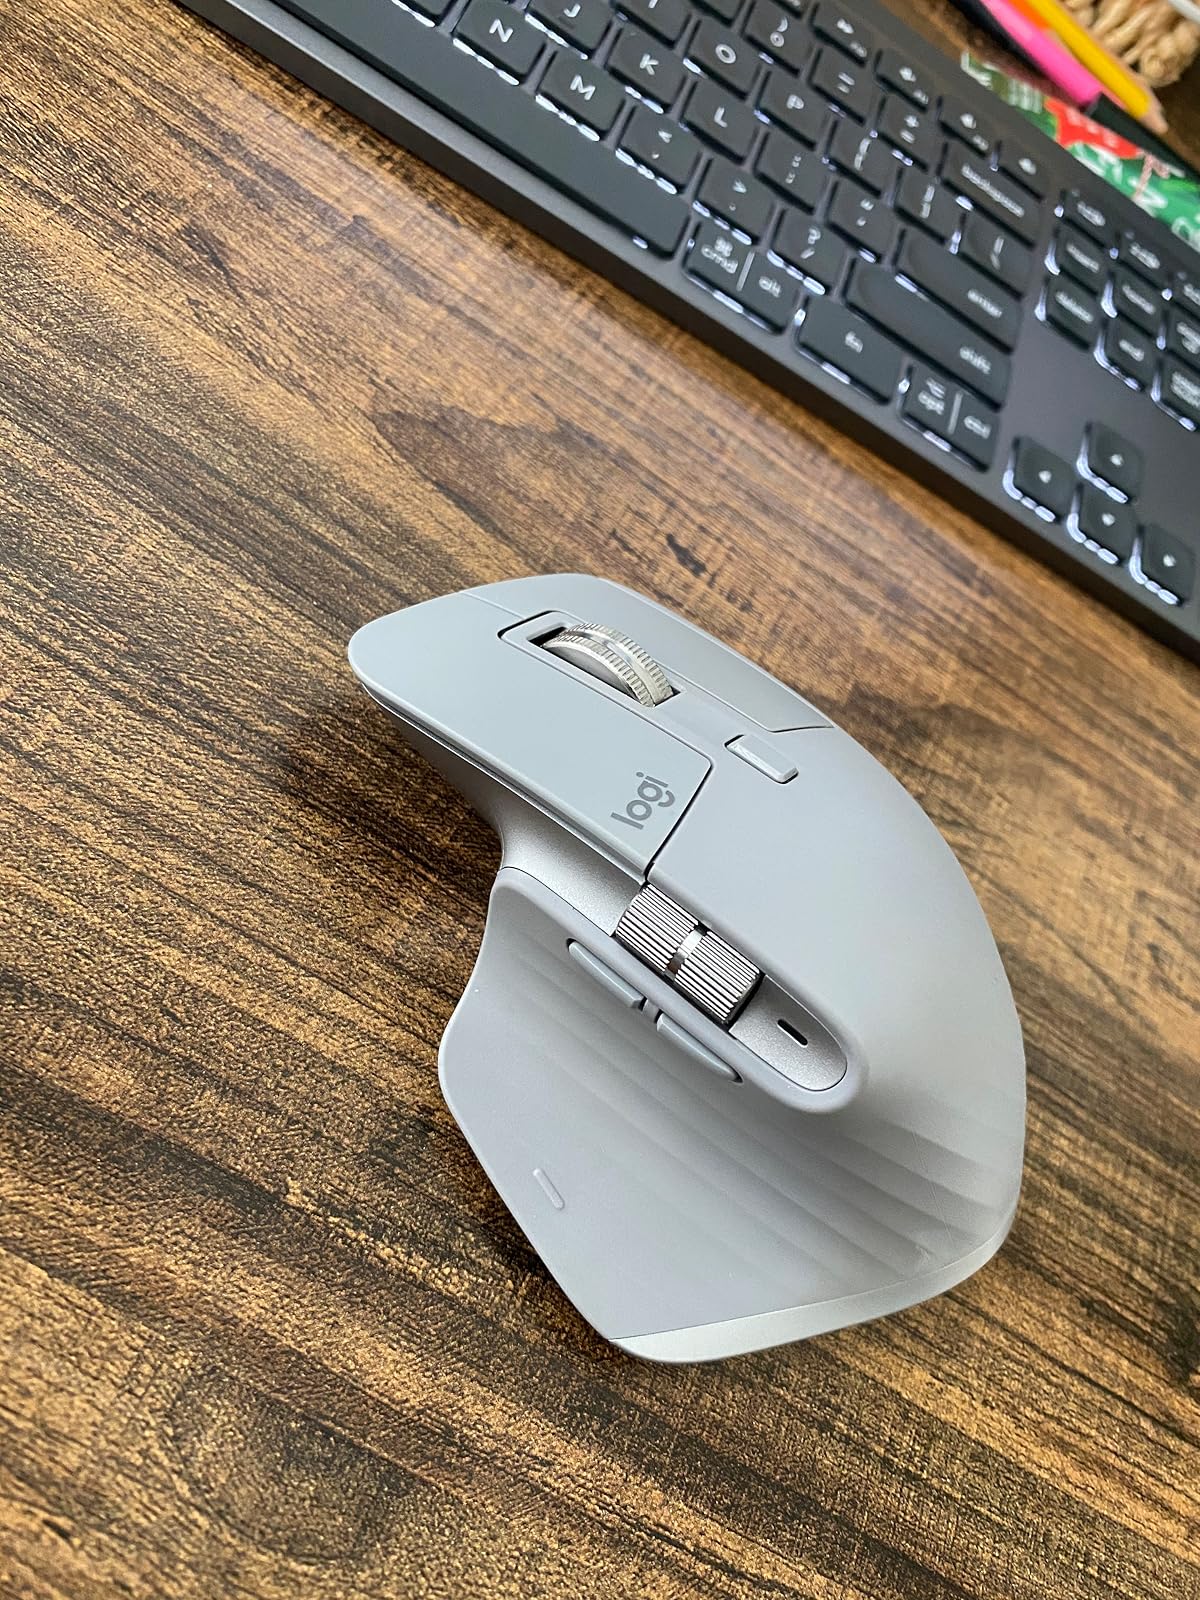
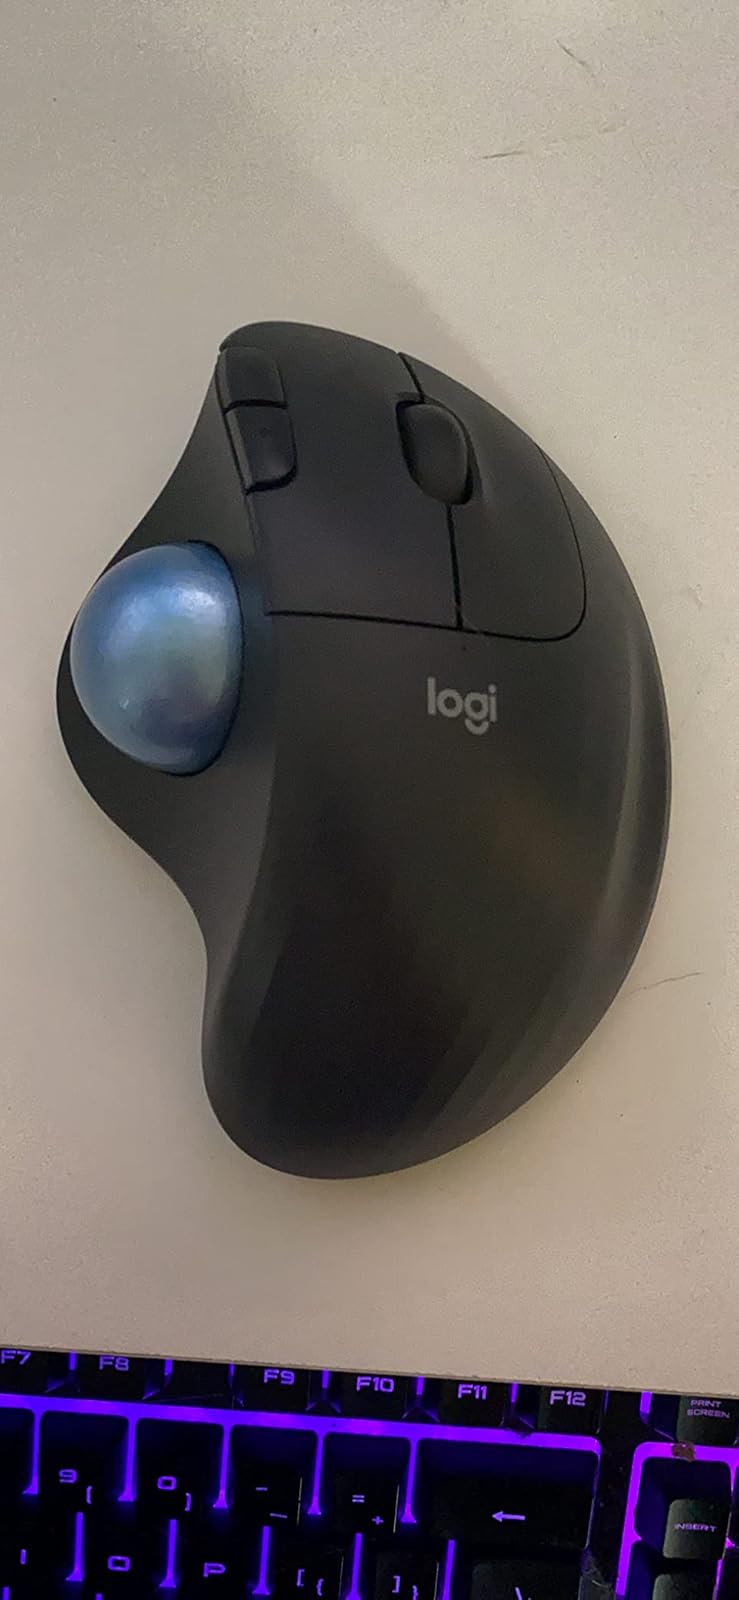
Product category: mouse
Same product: no